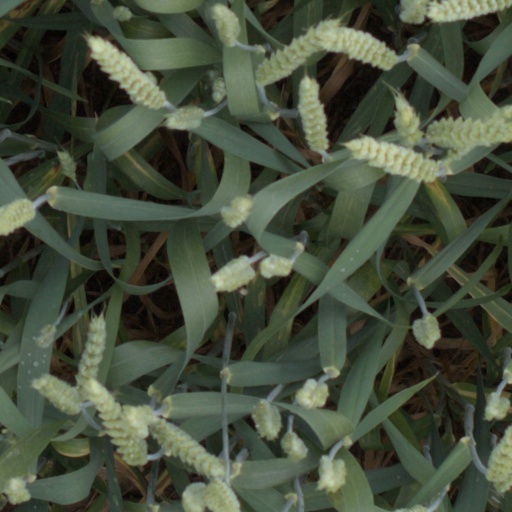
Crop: wheat